Iglesia de San Marcos, Jerez de la Frontera

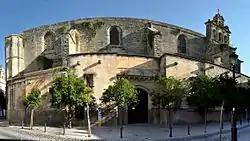

San Marcos is a Gothic church in Jerez de la Frontera, southern Spain. It was declared "Bien de Interés Cultural" in 1931.